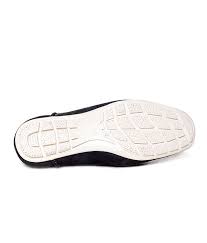
Label: Boat